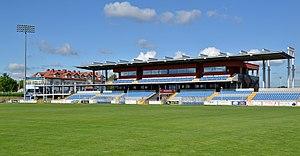
Le Wigry Suwałki est un club polonais de football professionnel fondé en 1947 et basé à Suwałki, dans la voïvodie de Podlachie. Son équipe principale, entraînée par l'international lituanien Donatas Vencevičius, prend part actuellement à l'édition 2015-2016 du championnat de Pologne de deuxième division, et reçoit ses adversaires au stade municipal de Suwałki, enceinte pouvant accueillir jusqu'à 3 066 personnes.